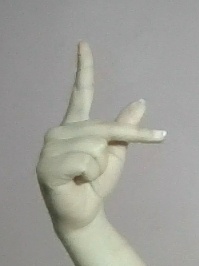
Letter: dha